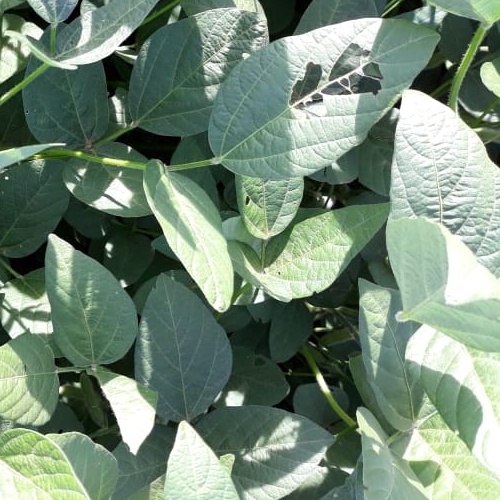
Label: Caterpillar